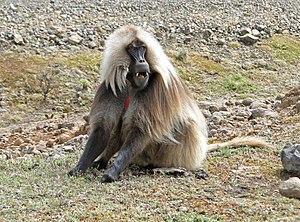
Un gélada mâle (Theropithecus gelada) dans le Parc national du Simien, Éthiopie
Theropithecus est un genre de primates simiiformes de la famille des Cercopithecidae. Il ne compte plus qu'une seule espèce vivante, le gélada.